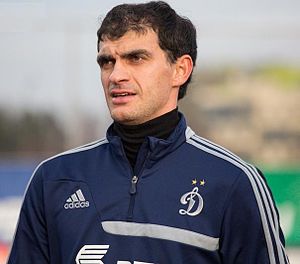
Vladimir Gabulov
Vladimir Borisovitj Gabulov er en russisk fodboldspiller, der spiller for Club Brugge i Belgiens liga.